Nigerian reggae

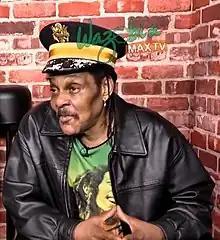
Majek Fashek sporting a Bob Marley t-shirt

As the years have progressed, so has the face of reggae music in Nigeria. Contemporary artists are fusing styles like hip hop, R&B, and dance hall with reggae. Blending styles that borrow influences from reggae traditions; artists such as Buju Banton, Winning Jah and Benny Paladin expanded the definition of Nigerian-born reggae artists, maintaining the trends of reggae music. Global Nigerian artist Burna Boy's music has been influenced by reggae music. In 2019, he released the song, "Different" (featuring Damian Marley and Angelique Kidjo) on the album "African Giant".